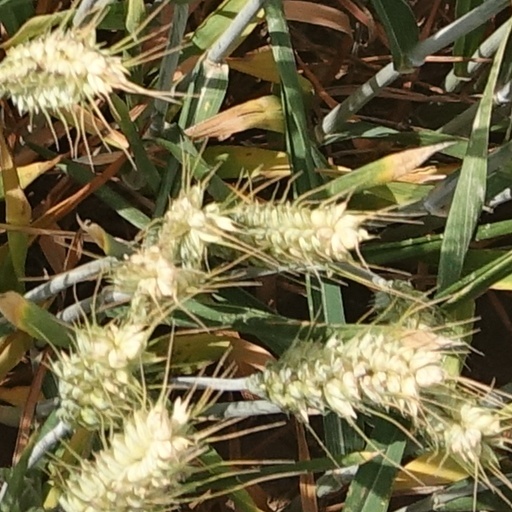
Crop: wheat